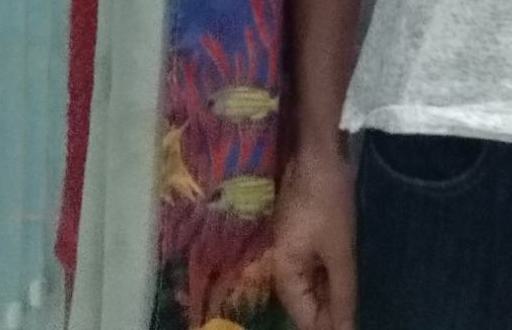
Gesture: no_gesture